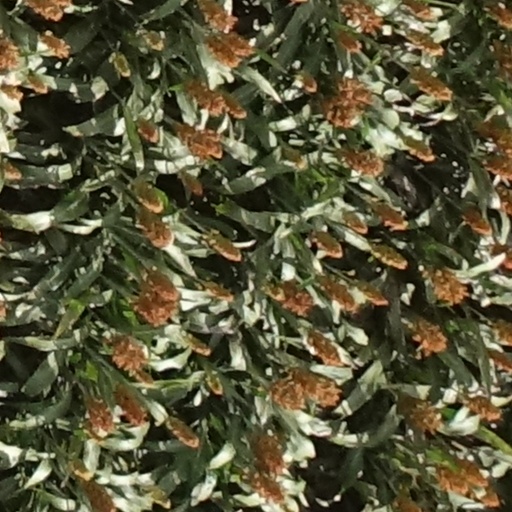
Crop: sorghum